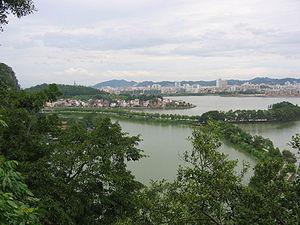
Zhaoqing est une ville-préfecture du centre-ouest de la province du Guangdong en République populaire de Chine.